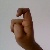
The image shows a hand gesture representing the letter 'X' in Indian Sign Language.